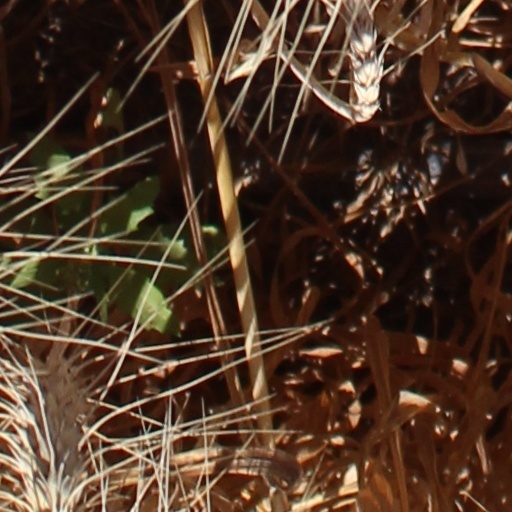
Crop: wheat